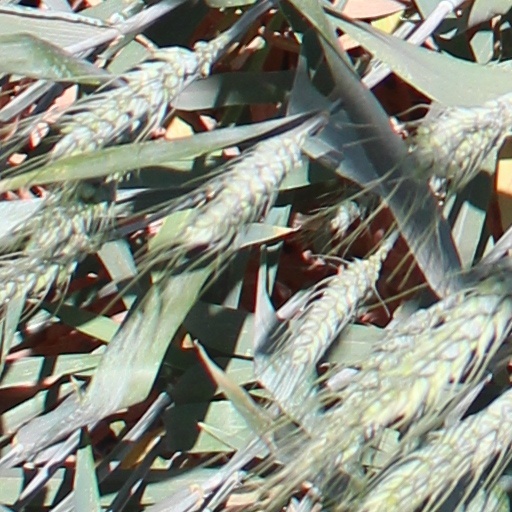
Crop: wheat